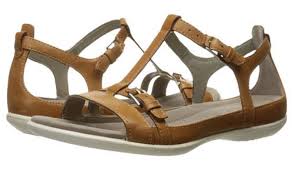
Waste category: shoes